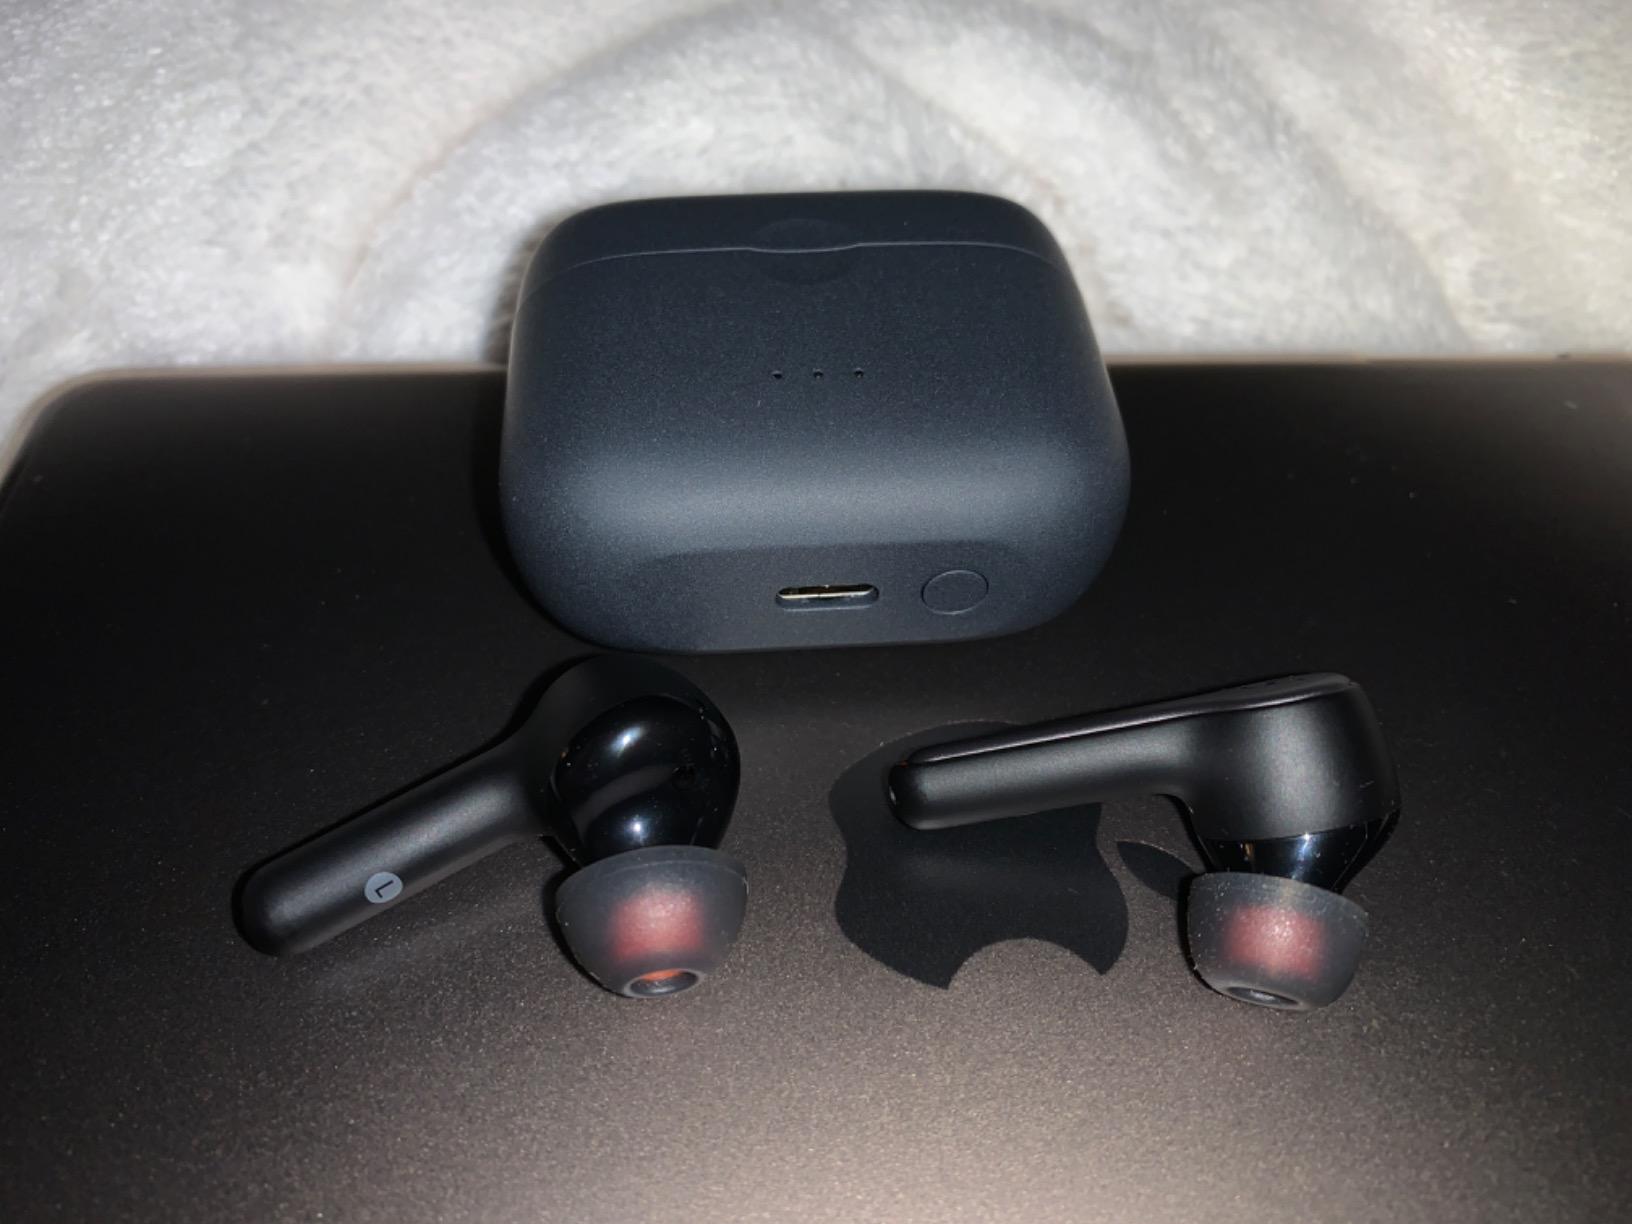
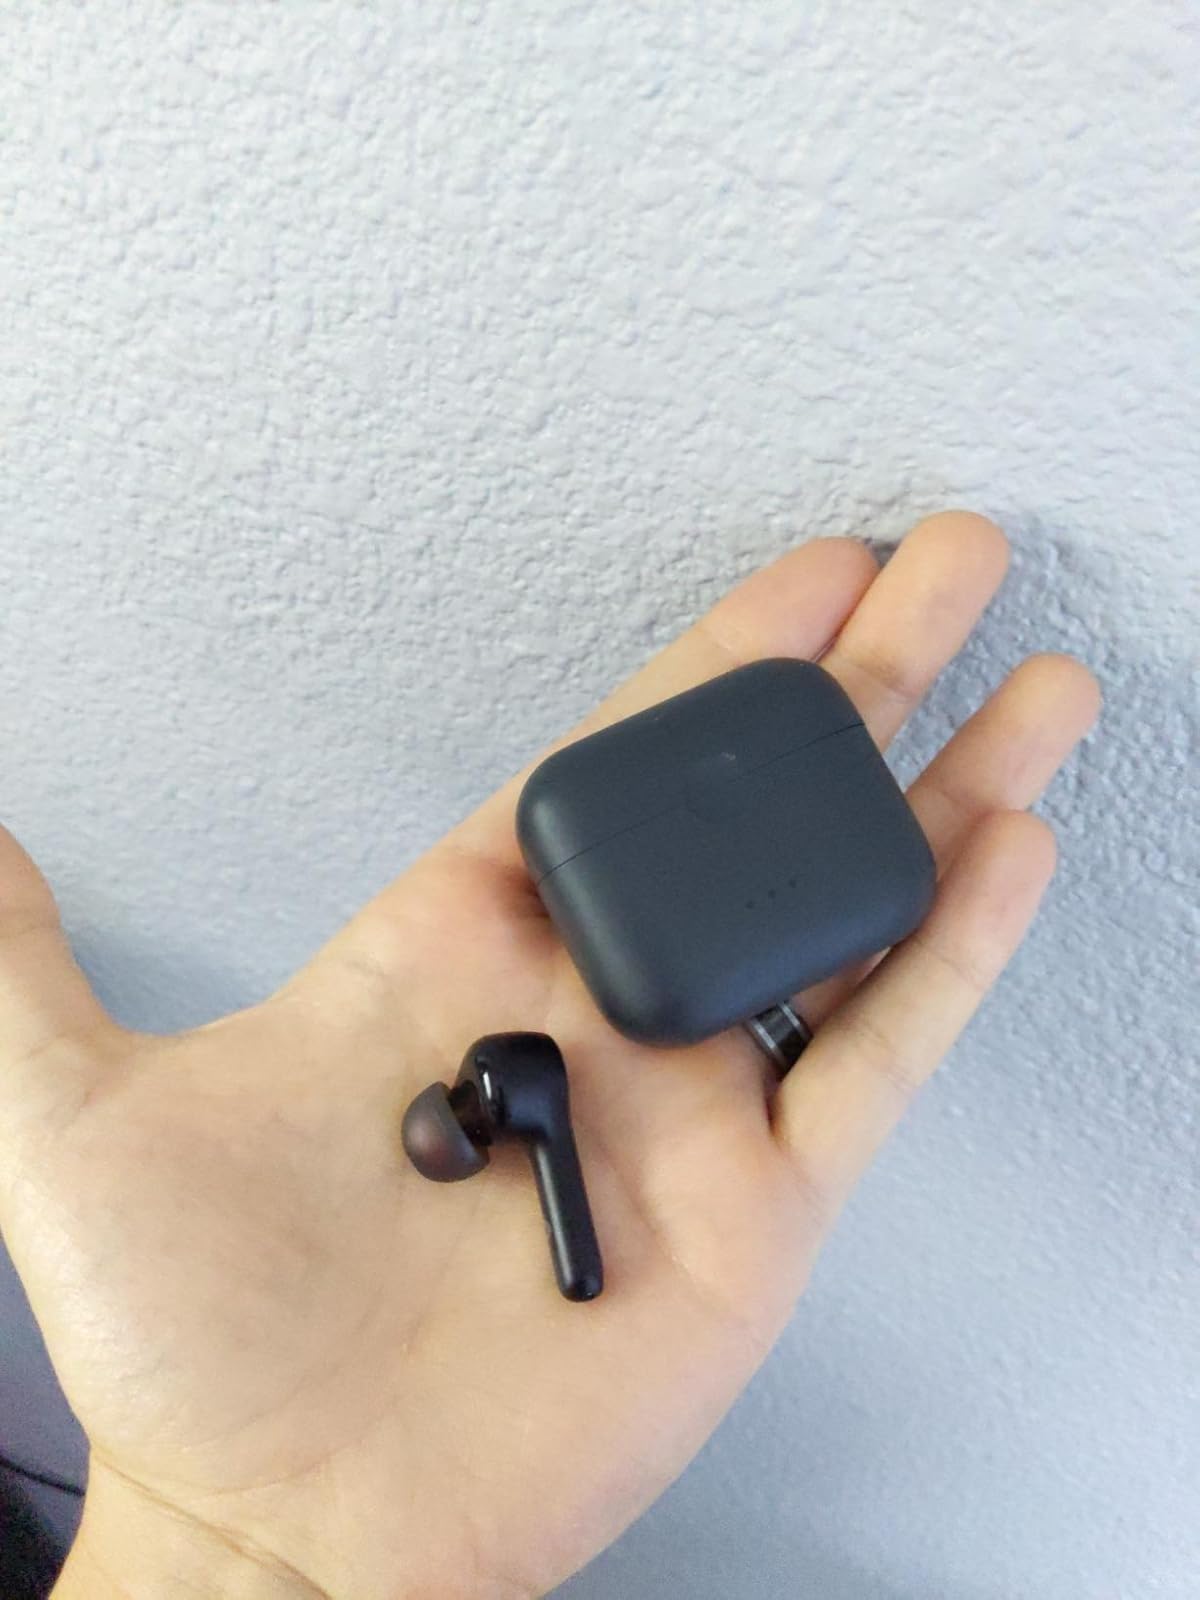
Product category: earbuds
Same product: yes